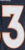
Number: 3